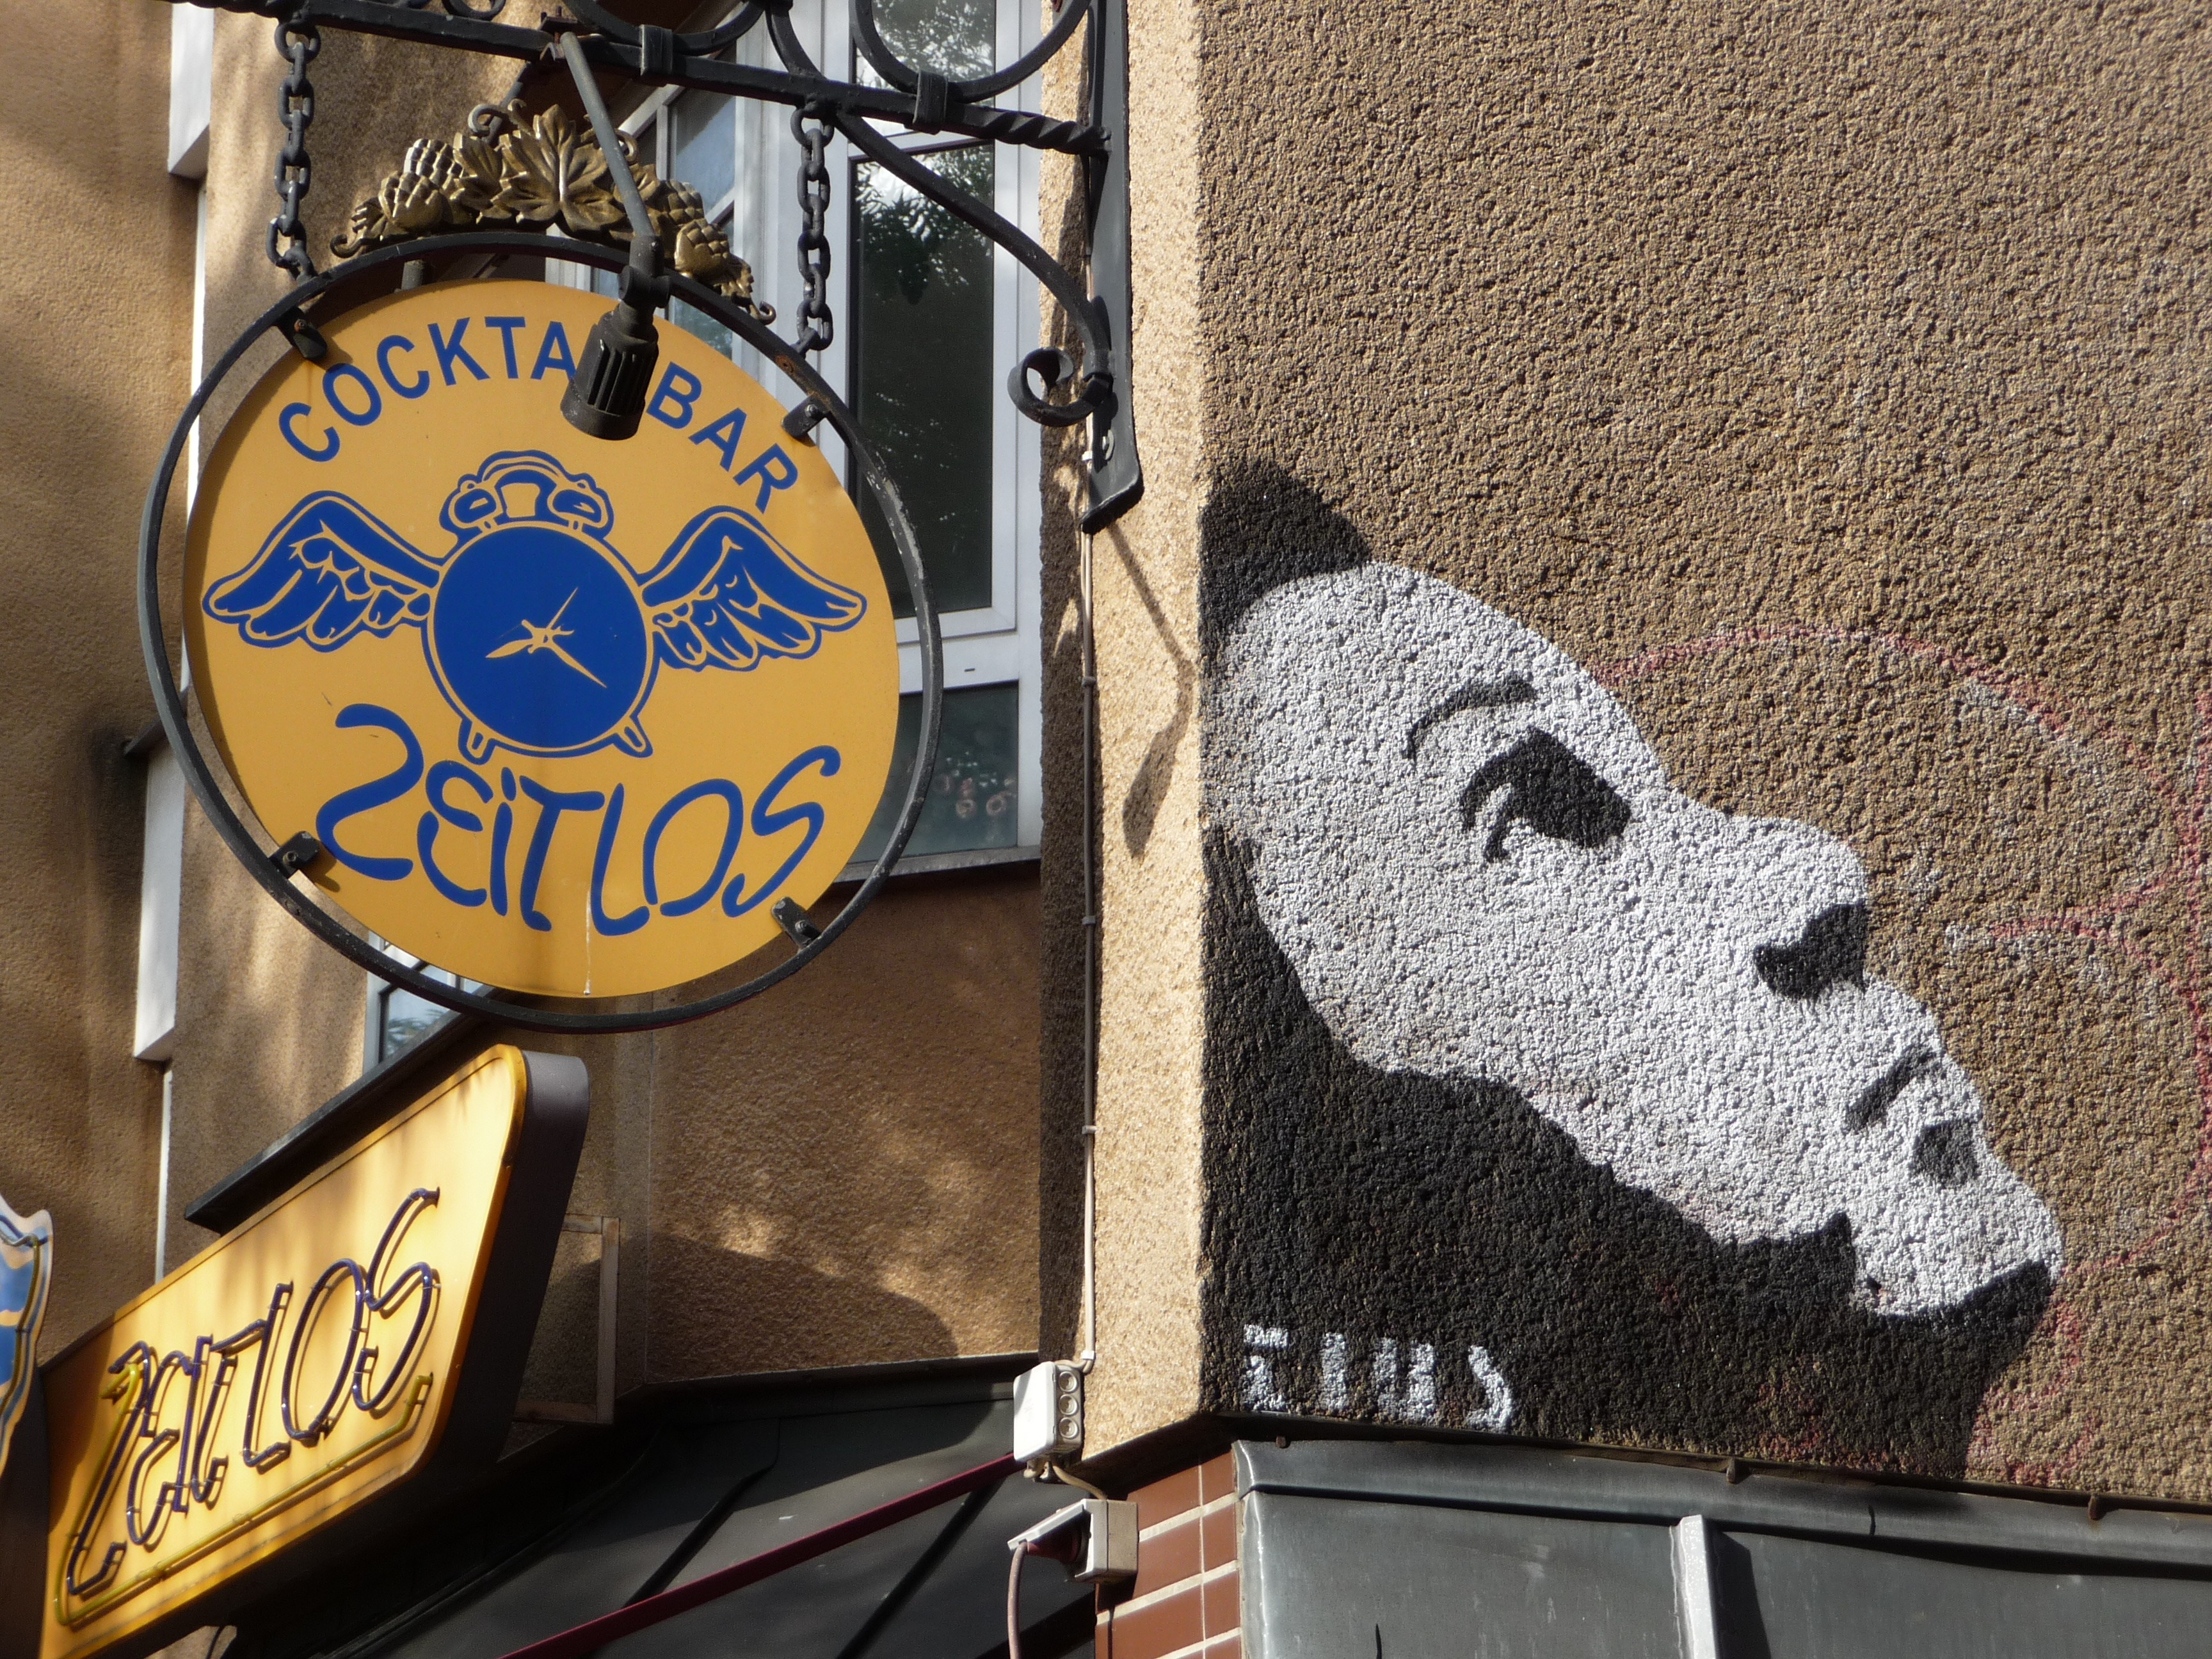
time, sign, street art, art, dream, relaxation, berlin, timeless, charlottenburg palace, savignyplatz